Coddington, Nottinghamshire

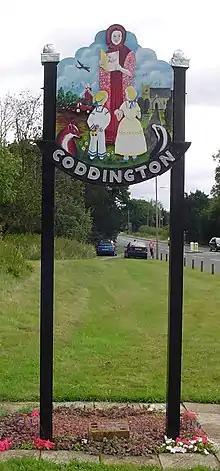
Village sign in Coddington

Coddington is a village and civil parish in the Newark and Sherwood district of Nottinghamshire, England. It is east of Newark-on-Trent. According to the 2001 census it had a population of 972, which increased to 1,684 at the 2011 Census and to 1,538 at the 2021 census.